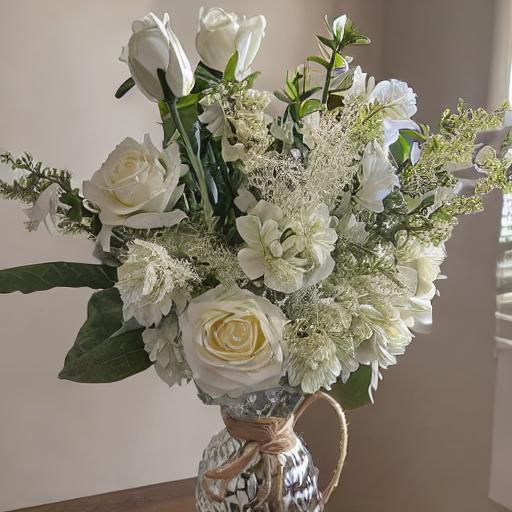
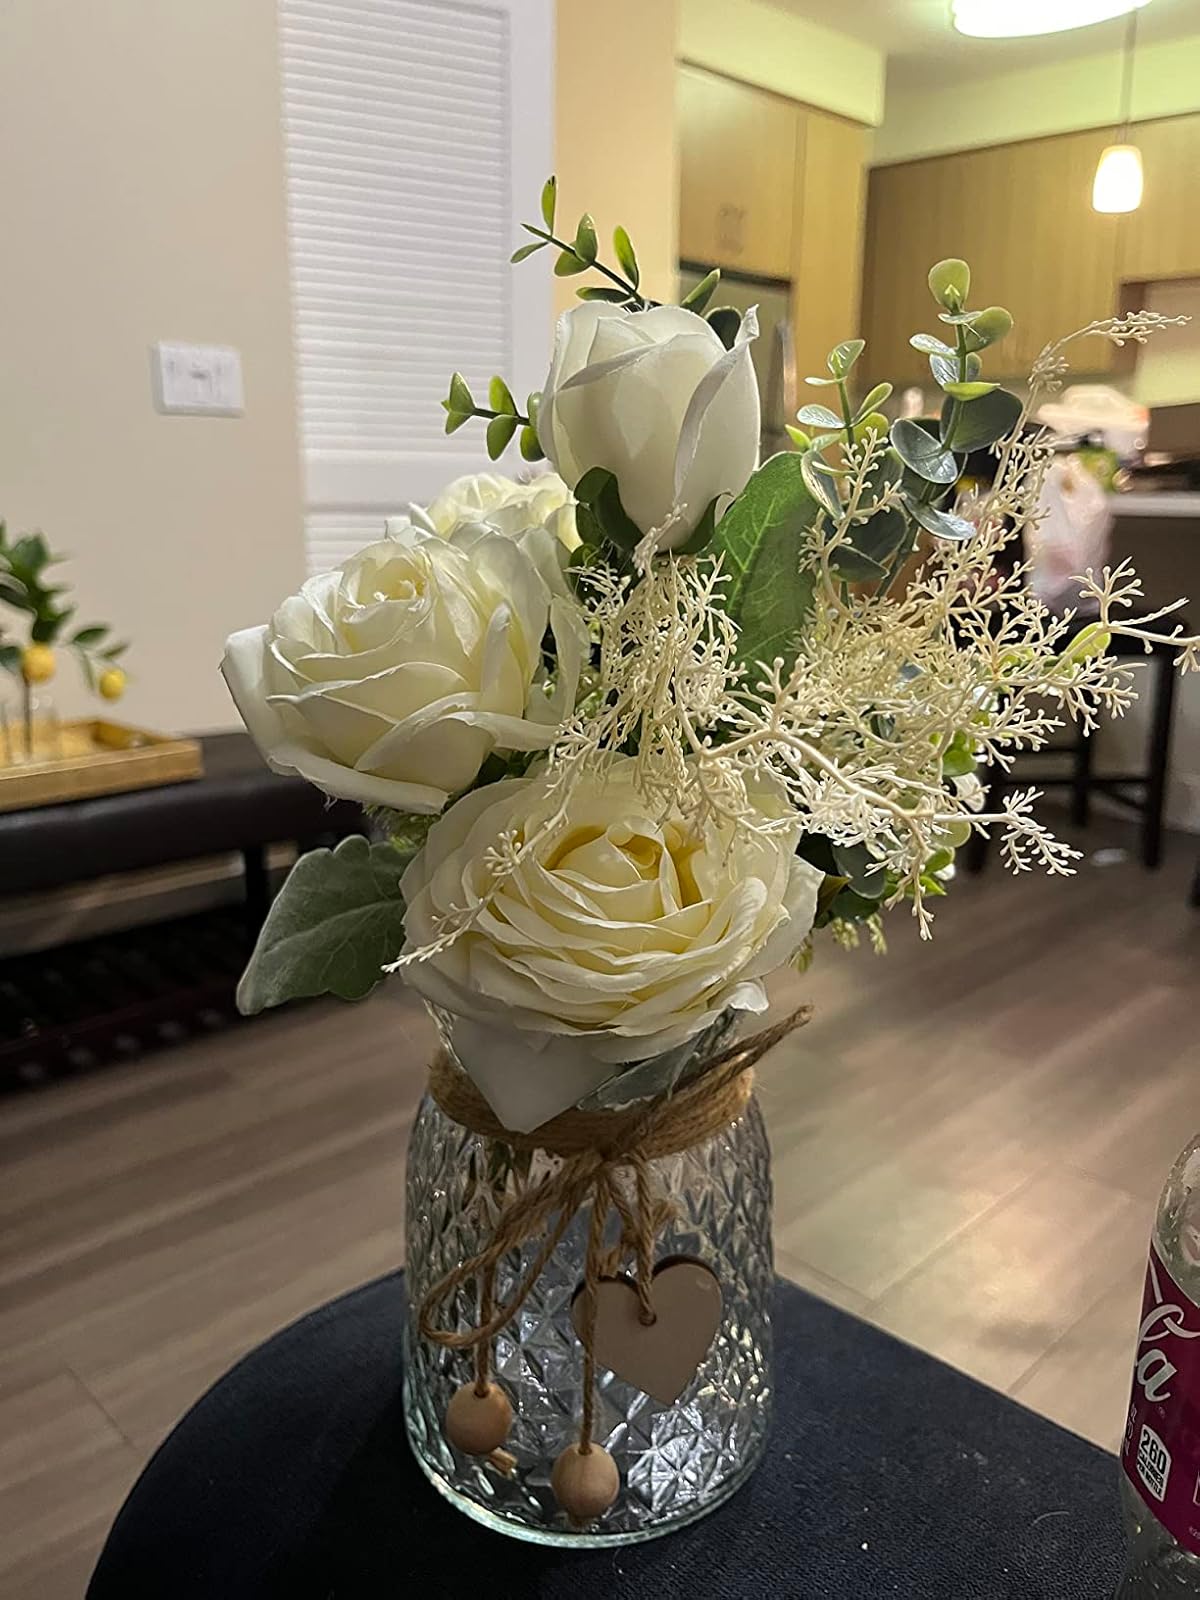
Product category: vase
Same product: no